Bracken Hall Countryside Centre and Museum

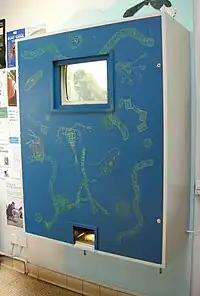
Large interactive video microscope.

Along the back wall is a gallery of fishtanks, containing (depending on availability) animals such as tadpoles, bullheads, goldfish and water fleas.